Cracker Country

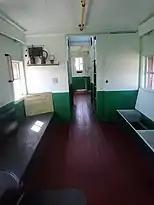
The Interior of the wooden-sided caboose.

Visitors to Cracker Country today can sit in the original passenger waiting rooms and stand in the same ticket office used by train passengers at the turn of the last century. The freight room, unlike the rest of the depot, does not recreate an accurate freight room from the early 1900s, but instead includes a 500 square foot model train display, that took over 3,000 hours of labor, built by Robert Nelson and Jim Hunter. The model train and its surrounding model town is a recreation of what central Florida would have looked like at the turn of the last century.